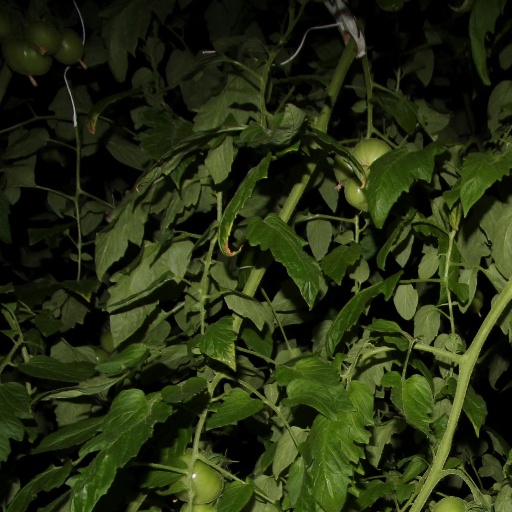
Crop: tomato